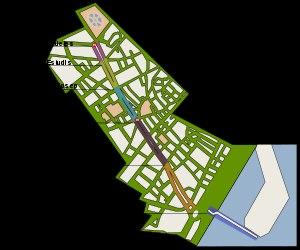
La Rambla, officiellement, est une avenue emblématique de Barcelone qui relie la place de Catalogne, centre névralgique de la ville, au Port Vell où se dresse la colonne de Christophe Colomb.